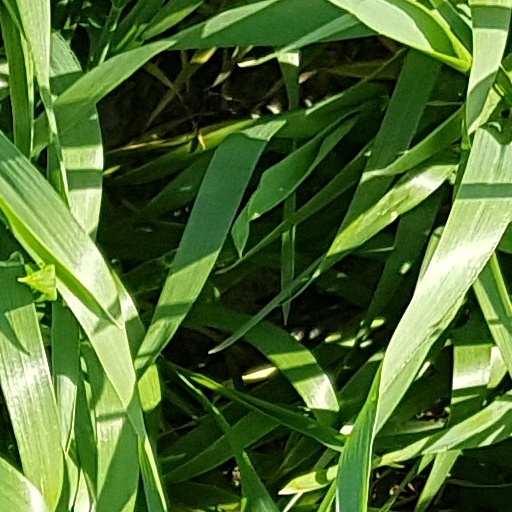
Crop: wheat